Lloyd Brasileiro

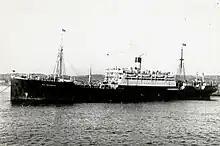
"Ruy Barbosa" (former "Caxias," former "Bahia Laura"), the largest ship of Lloyd Brasileiro

When Brazil joined the war on the side of the Triple Entente in 1917, the 45 ships of the Central Powers were seized in Brazilian ports and used as merchant ships by Lloyd Brasileiro. Thus, the largest ship of the Brazilian merchant navy and shipping company became the Hapag steamer "Blücher" of 12,334 GRT renamed as "Leopoldina", which, however, was placed at the disposal of France in 1918 and from 1921 was used by the Compagnie Générale Transatlantique in service to the United States. In March 1923, the ship was sold to CGT and renamed "Suffren". In the service of the shipping company as the largest ship remained "Bahia Laura" of Hamburg-Süd as "Caxias", then "Ruy Barbosa", of 9,790 GRT.